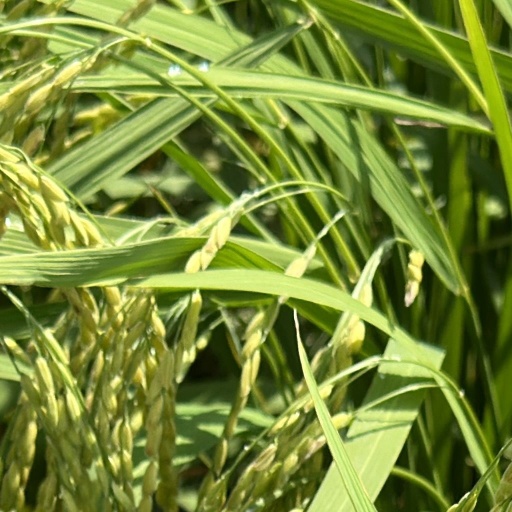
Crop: rice